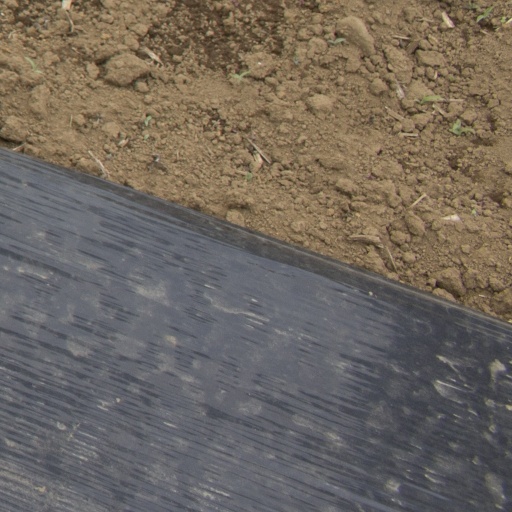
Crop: Jerusalem artichoke